Zezé Polessa

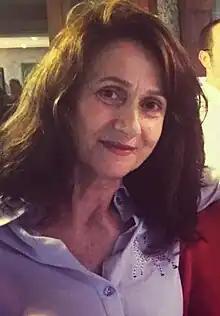
Polessa in 2020

Maria José de Castro Polessa (born 22 September 1953), known professionally as Zezé Polessa, is a Brazilian actress.